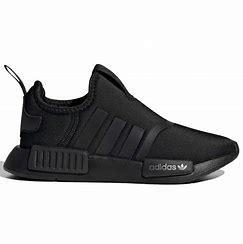
Brand: Adidas
Model: NMD 360